Kadena High School

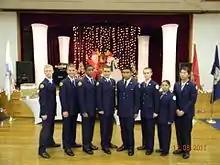
JA-932 at Marksmanship Far East Sasebo, Japan.

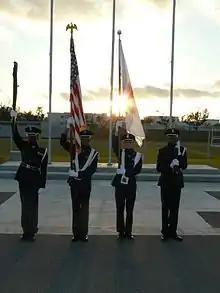
JA-932 Color Guard.

Kadena High School's Honors 10 Literature and 12 English teacher, Sarah McKinney was awarded the Okinawa District "Teacher of the Year" award by the Department of Defense Education Activity DODEA.